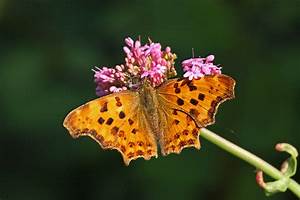
Label: farfalla